Fortifications of Guernsey

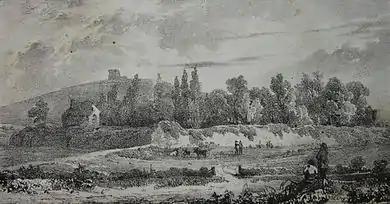
Ivy Castle in 1826

The first form of defences comprised safe locations for the islanders to flee to in the event of an invasion. The headland at Jerbourg, the Castel fortress, the Chateau des Marais and the Vale Castle were probably the earliest.